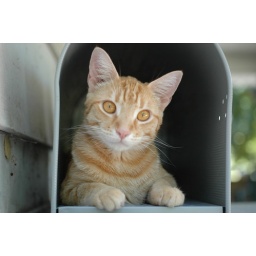
This is my cat Oliver. He loves plastic bags and being in the mailbox. Postcards left : 1